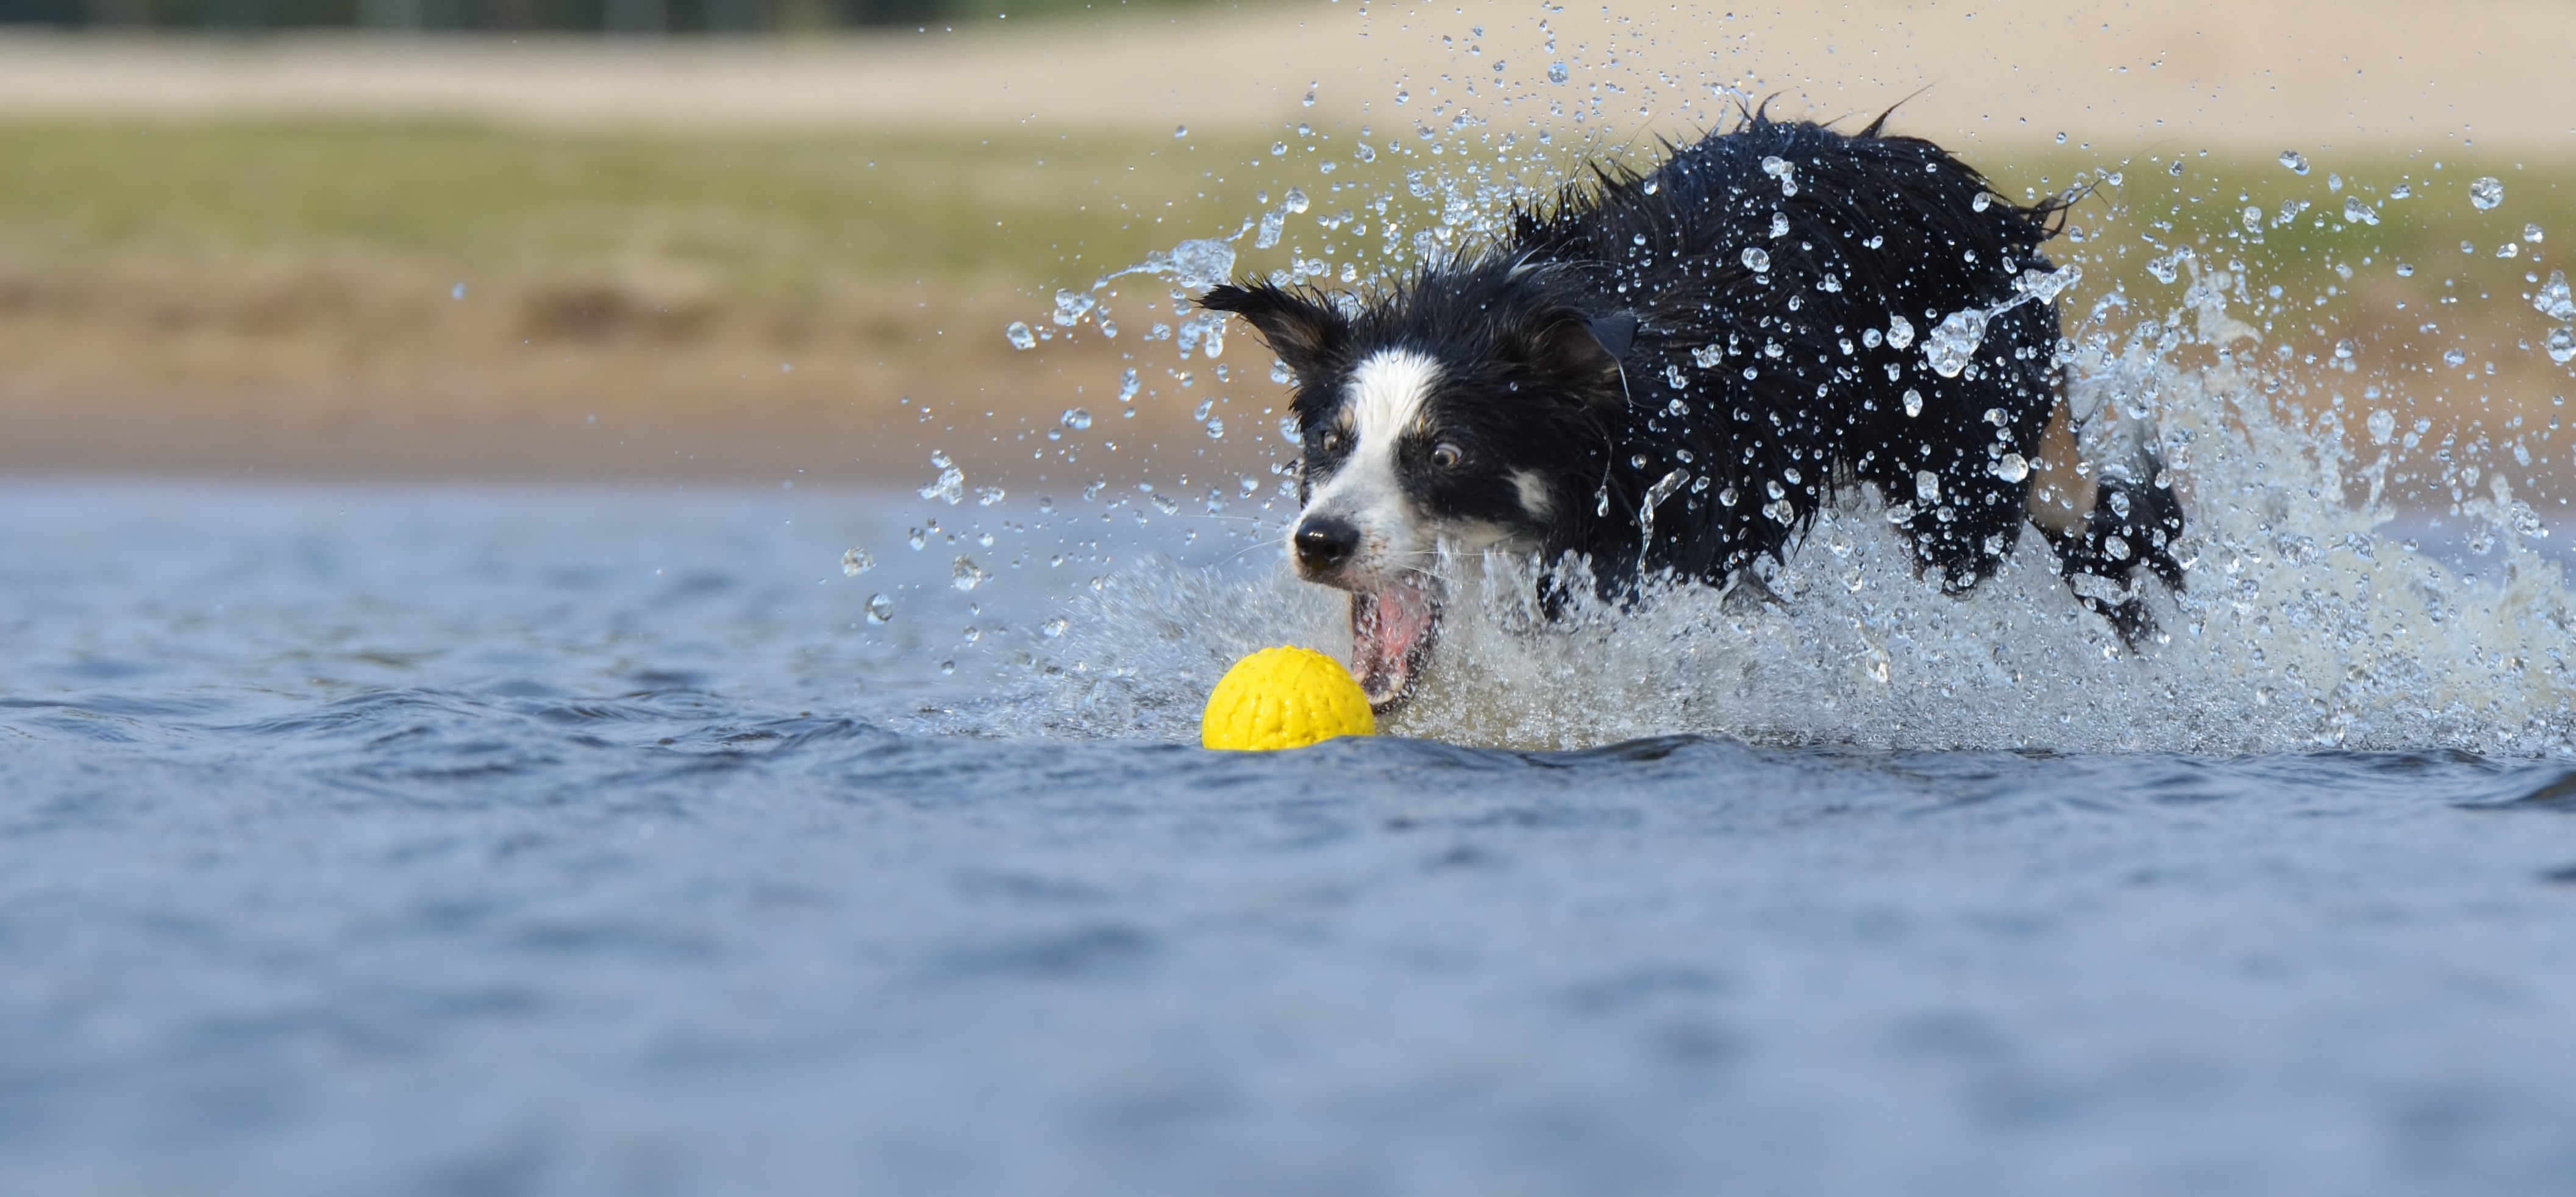
water, snow, winter, dog, jump, summer, weather, mammal, border collie, vertebrate, funny, british sheepdog, dog like mammal